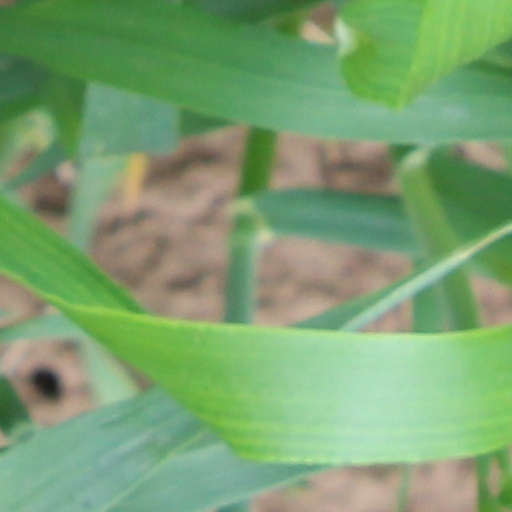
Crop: wheat